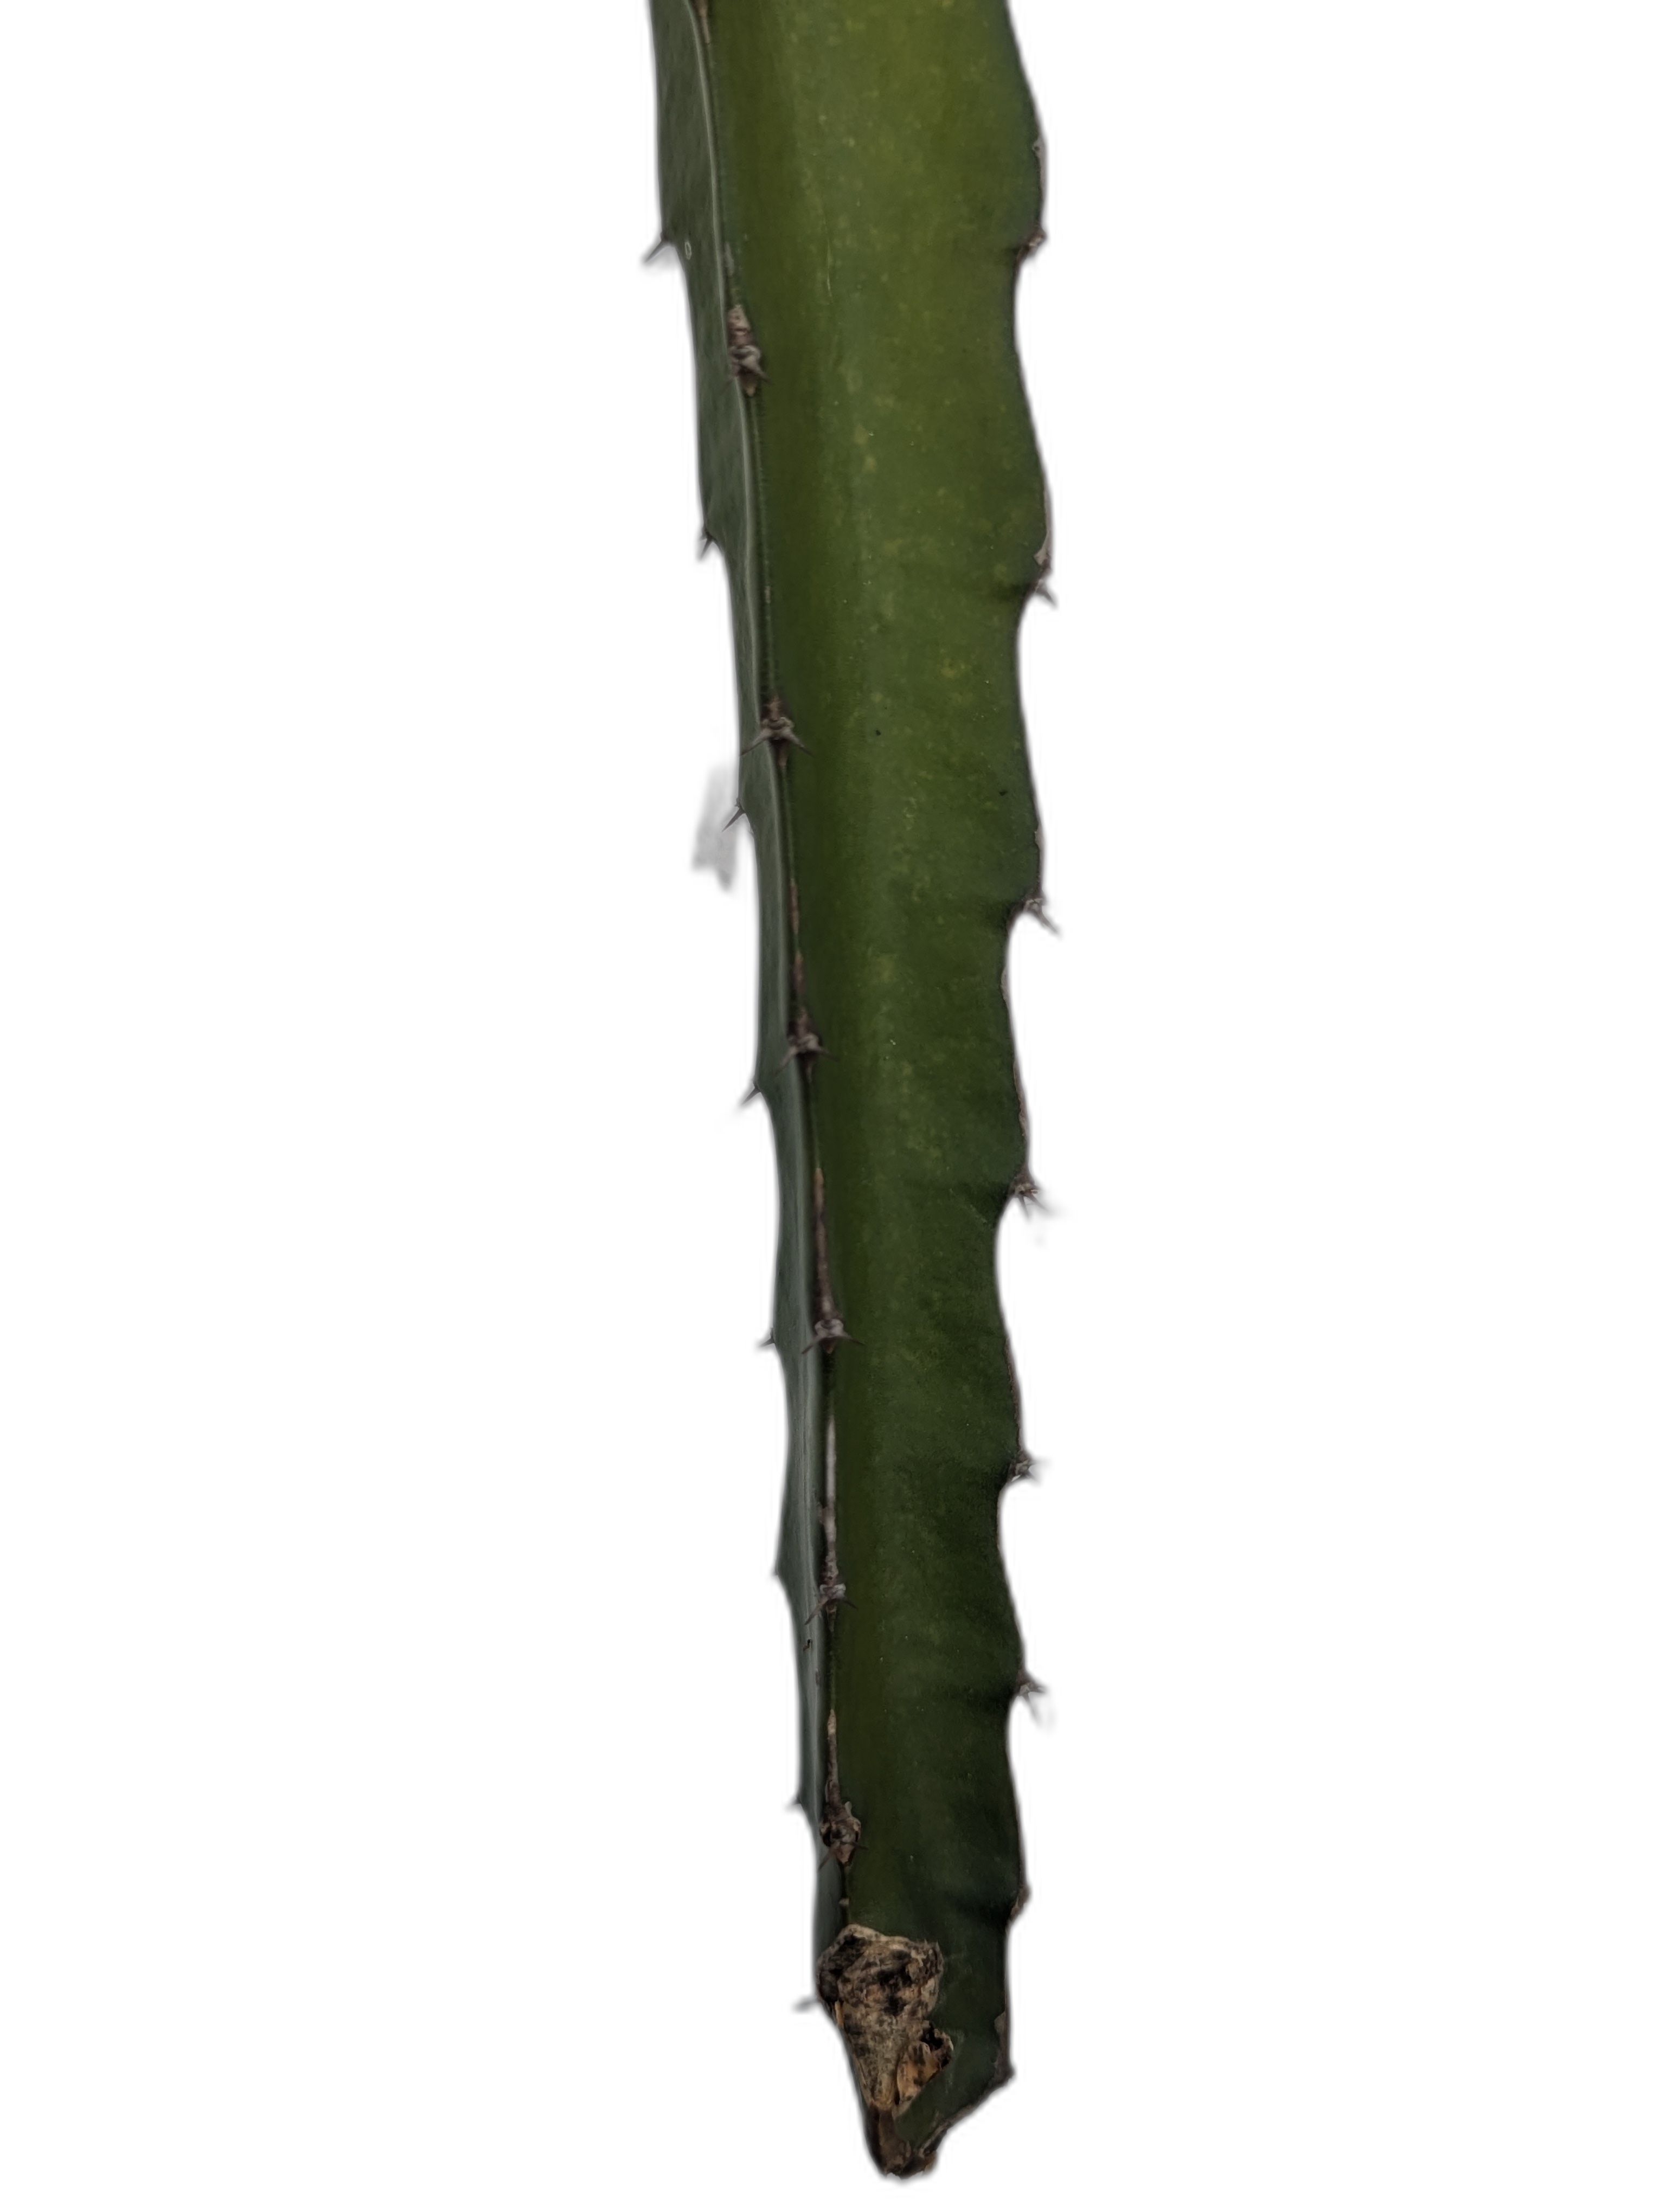
Label: Good leaf